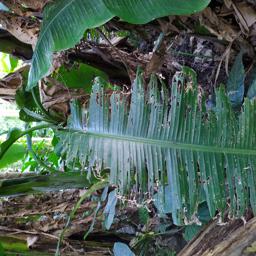
Label: BLACK SIGATOKA